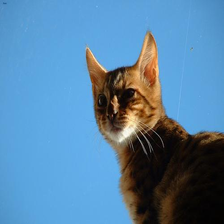
Species: cat
Breed: Bengal